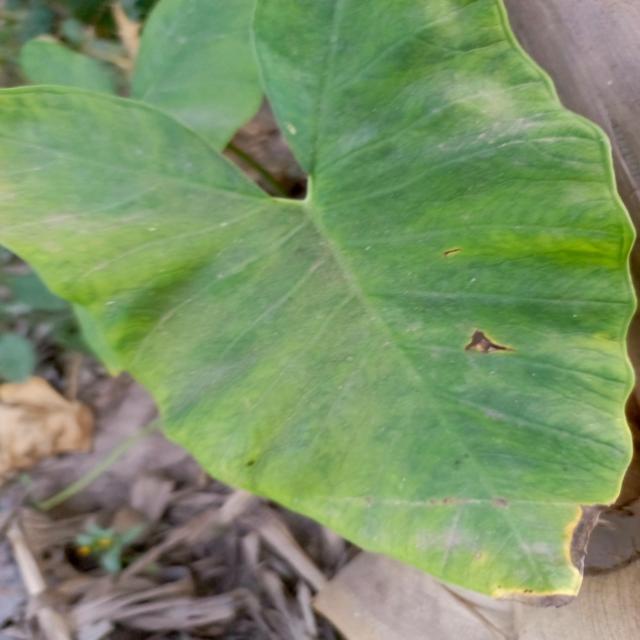
Label: Mid_Blight